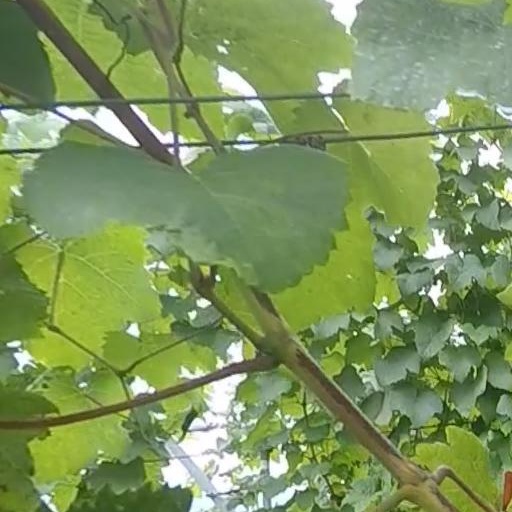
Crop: grape